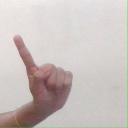
अक्षर: ए